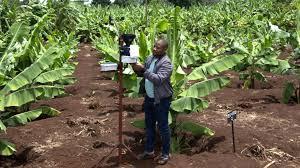
Mtu akiwa kwenye shamba la migomba akionekana akishughulika na kifaa fulani ambacho kinaweza kuwa sehemu ya kilimo bora  au utafiti wa mimea. Shamba hilo linaonekana kuwa na migomba mingi ikionyesha eneo la kilimo cha ndizi.